Günther Freiherr von Maltzahn

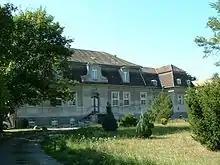
Manor in Wodarg

On 1 April 1931, he was accepted for military in the "Reichswehr". However, Maltzahn did not join the cavalry regiment in Pasewalk, for one year, he trained as a pilot disguised as a civilian. In October 1932, Maltzahn attended the Military School Dresden. Among his classmates were Werner Mölders, Hubertus von Bonin, Joachim Pötter, Hans-Henning Freiherr von Beust, Arved Crüger, Gerhard Kollewe and Wolfgang Schellmann.